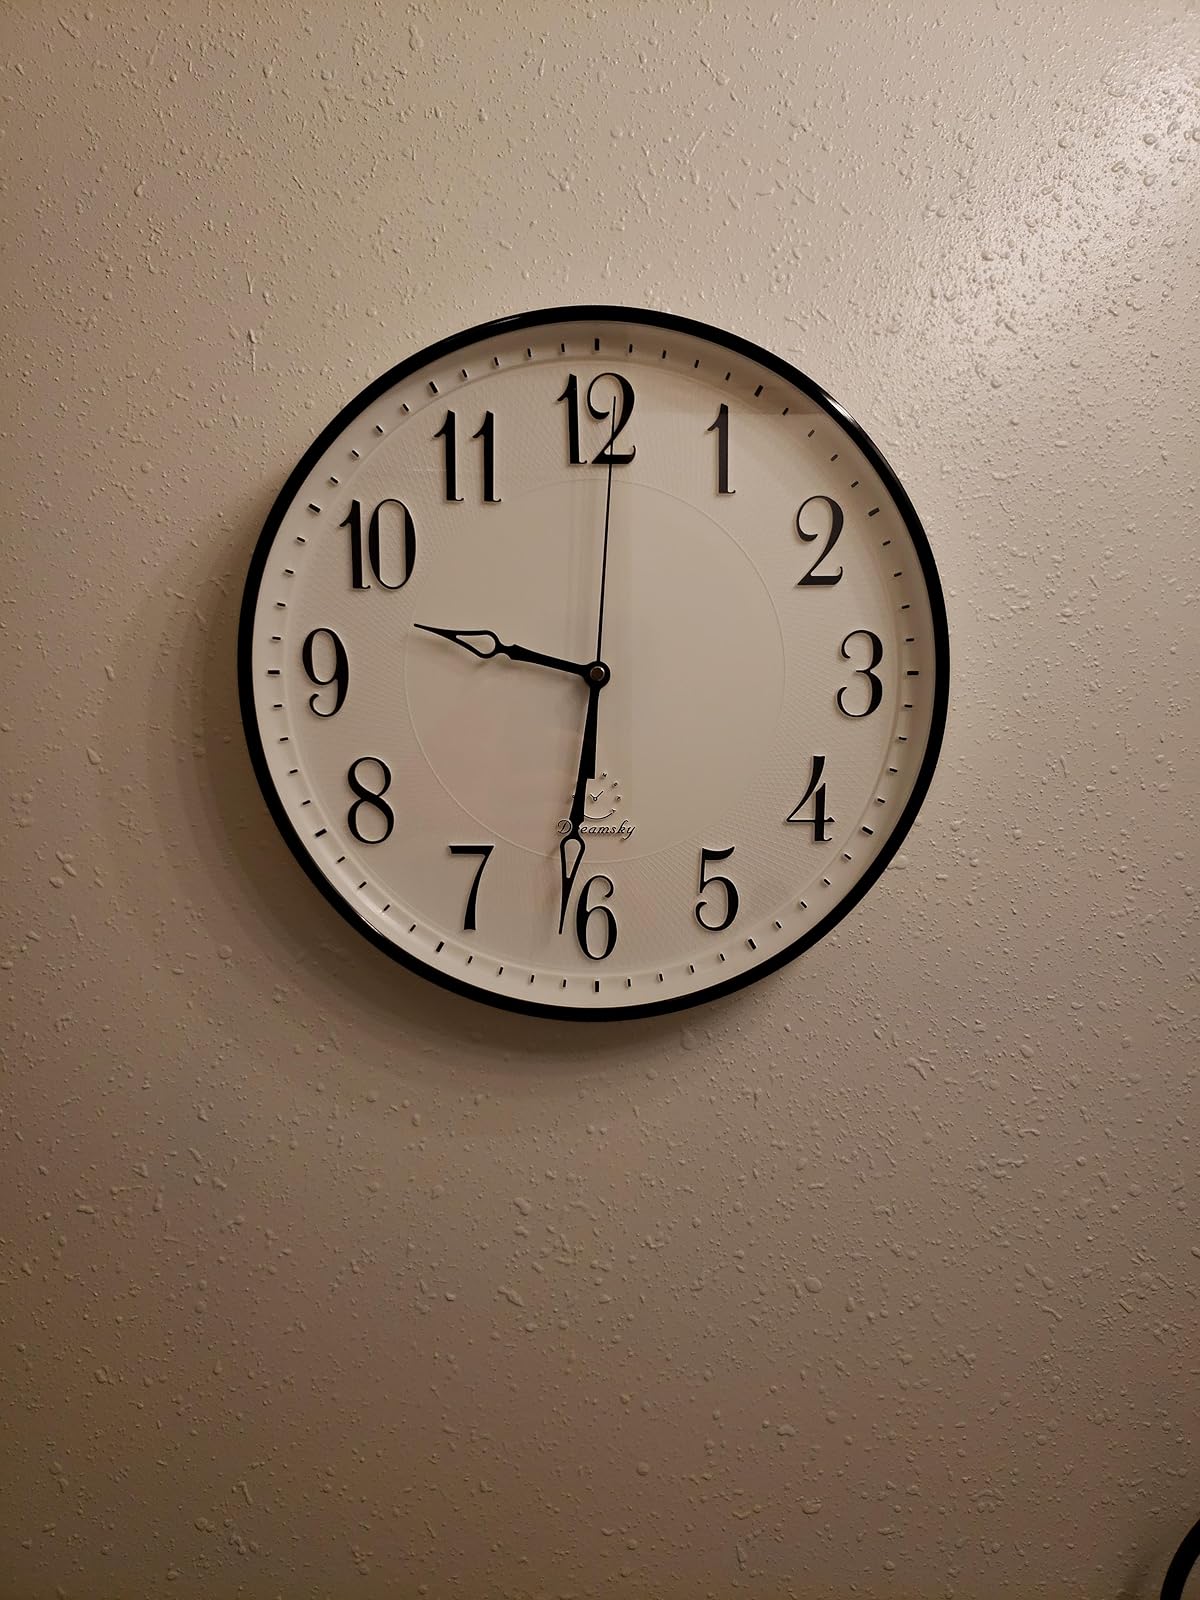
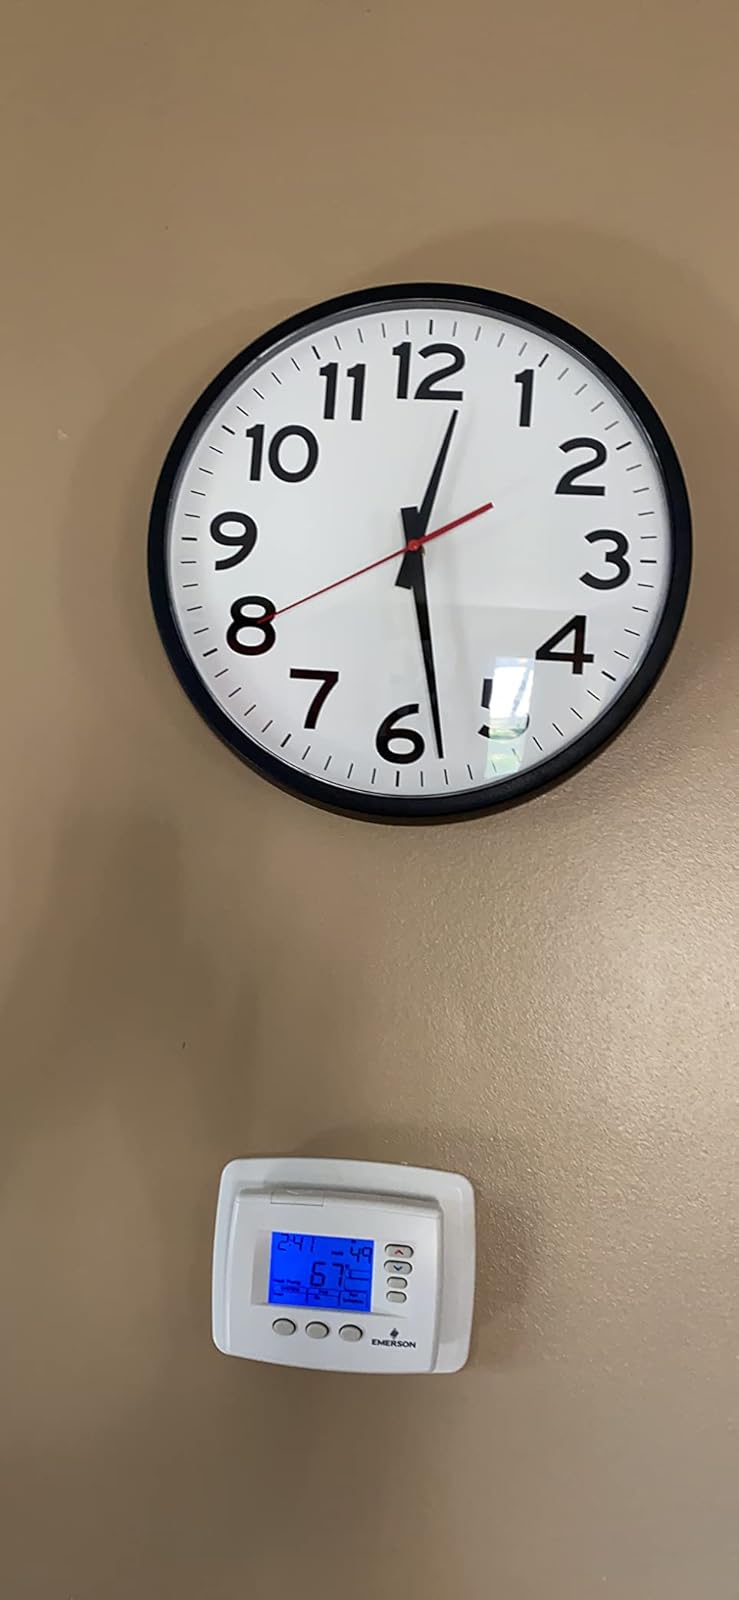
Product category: clock
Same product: no